Resul Pookutty

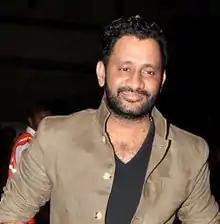
Pookutty in 2015

Resul Pookutty (born 30 May 1971) is an Indian film sound designer, sound editor and audio mixer. He won the Academy Award for Best Sound Mixing, along with Richard Pryke and Ian Tapp, for "Slumdog Millionaire". Pookutty has worked in Hindi, Tamil, Telugu, Marathi and Malayalam languages in addition to British films. And now he is a member of the Executive committee of Academy of Motion Picture Arts & Sciences (Oscar Committee), Motion Picture Sound Editors Guild (MPSE) and CAS (Cinema Audio Society) of America. Recently Mr. Pookutty was awarded the title Distinguished Engineer by Rocheston, New York. (Distinguished Engineer is an honor awarded to Engineers of repute, selected from across the world in recognition of caliber, technical excellence and accomplishments that are an inspiration to people. In 2010, the Government of India honored him with the Padma Shri, the fourth highest civilian award in the Republic of India, in recognition of his outstanding contributions to cinema. In the same year, he was also conferred an honorary Doctorate by the Sree Sankaracharya University of Sanskrit, located in Kerala, India.